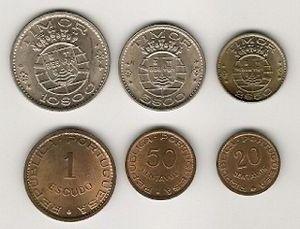
L'escudo timorais est l'ancienne monnaie officielle du Timor portugais de 1959 à 1976. Devenu le Timor oriental occupé par l'Indonésie, ce pays retrouve son indépendance en 2002 et adopte le dollar américain.